Question: Please indicate a possible affordance area of broccoli that can be used for eating
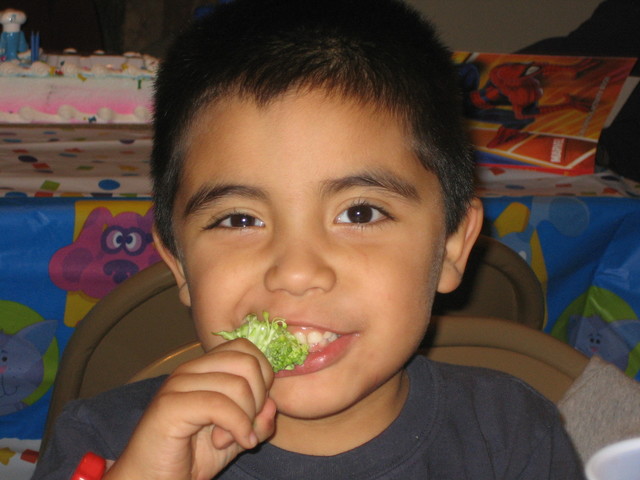
Answer: [211.5, 313, 308.5, 385]